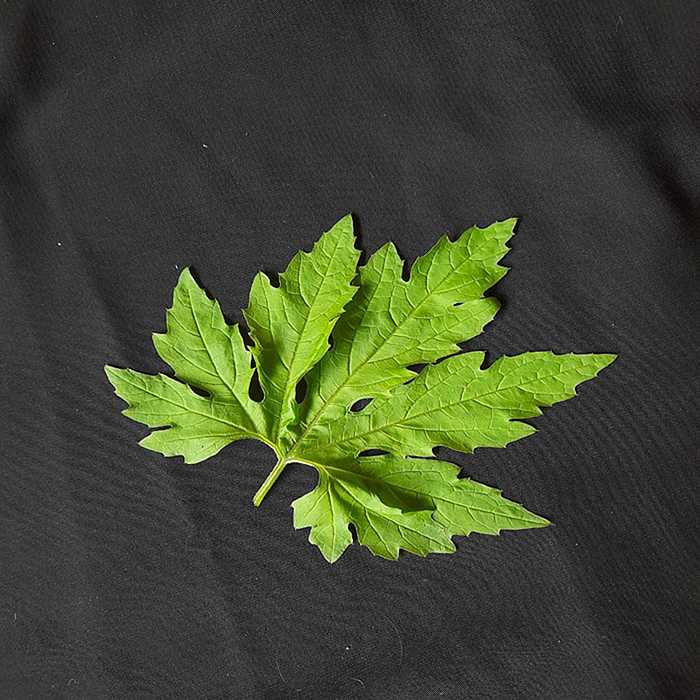
Plant: Bitter Gourd
Label: Fresh leaf